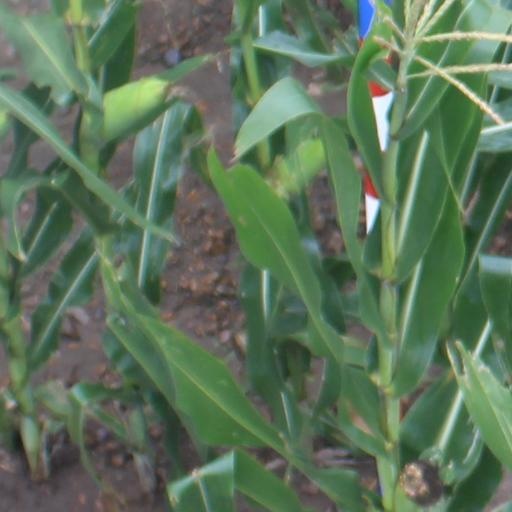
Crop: maize; corn